Tomorrow We Live (1943 film)

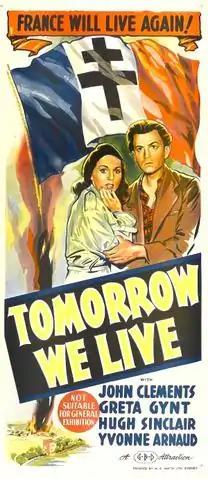
Original UK poster

Tomorrow We Live (released as At Dawn We Die in the US), is a 1943 British film directed by George King and starring John Clements, Godfrey Tearle, Greta Gynt, Hugh Sinclair and Yvonne Arnaud.